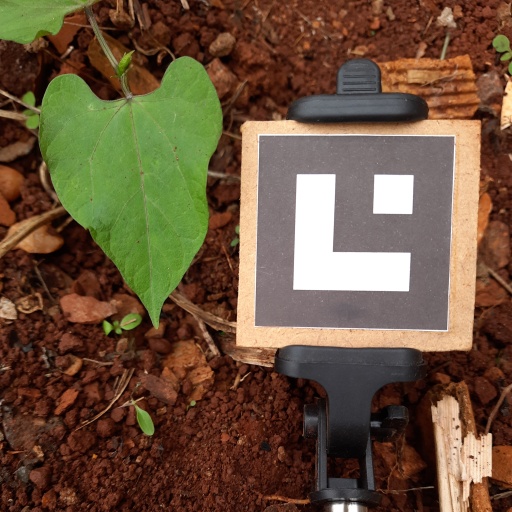
Observations: wavy surface, no eating holes, with soild dust, under shade